Şefik Aker

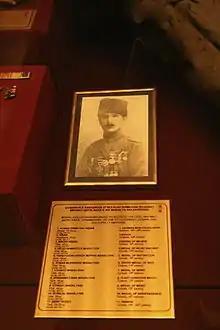
Şefik Aker's picture at the Istanbul Military Museum.

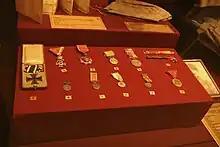
Şefik Aker's medals at the Istanbul Military Museum.

Şefik was born an Albanian family in 1877 to Selim Bey in Kesriye which was part of the Province of Manastir of the Ottoman Empire in what is now Western Macedonia in modern Greece.